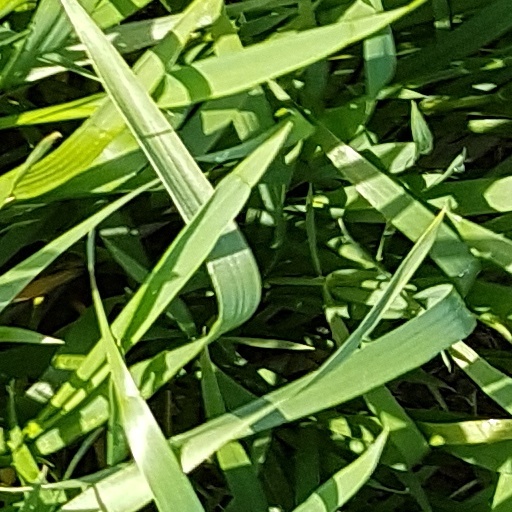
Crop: wheat